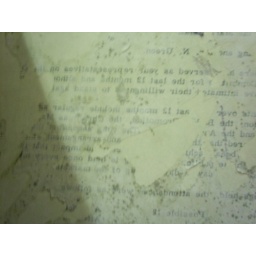
Former fish market in Northampton